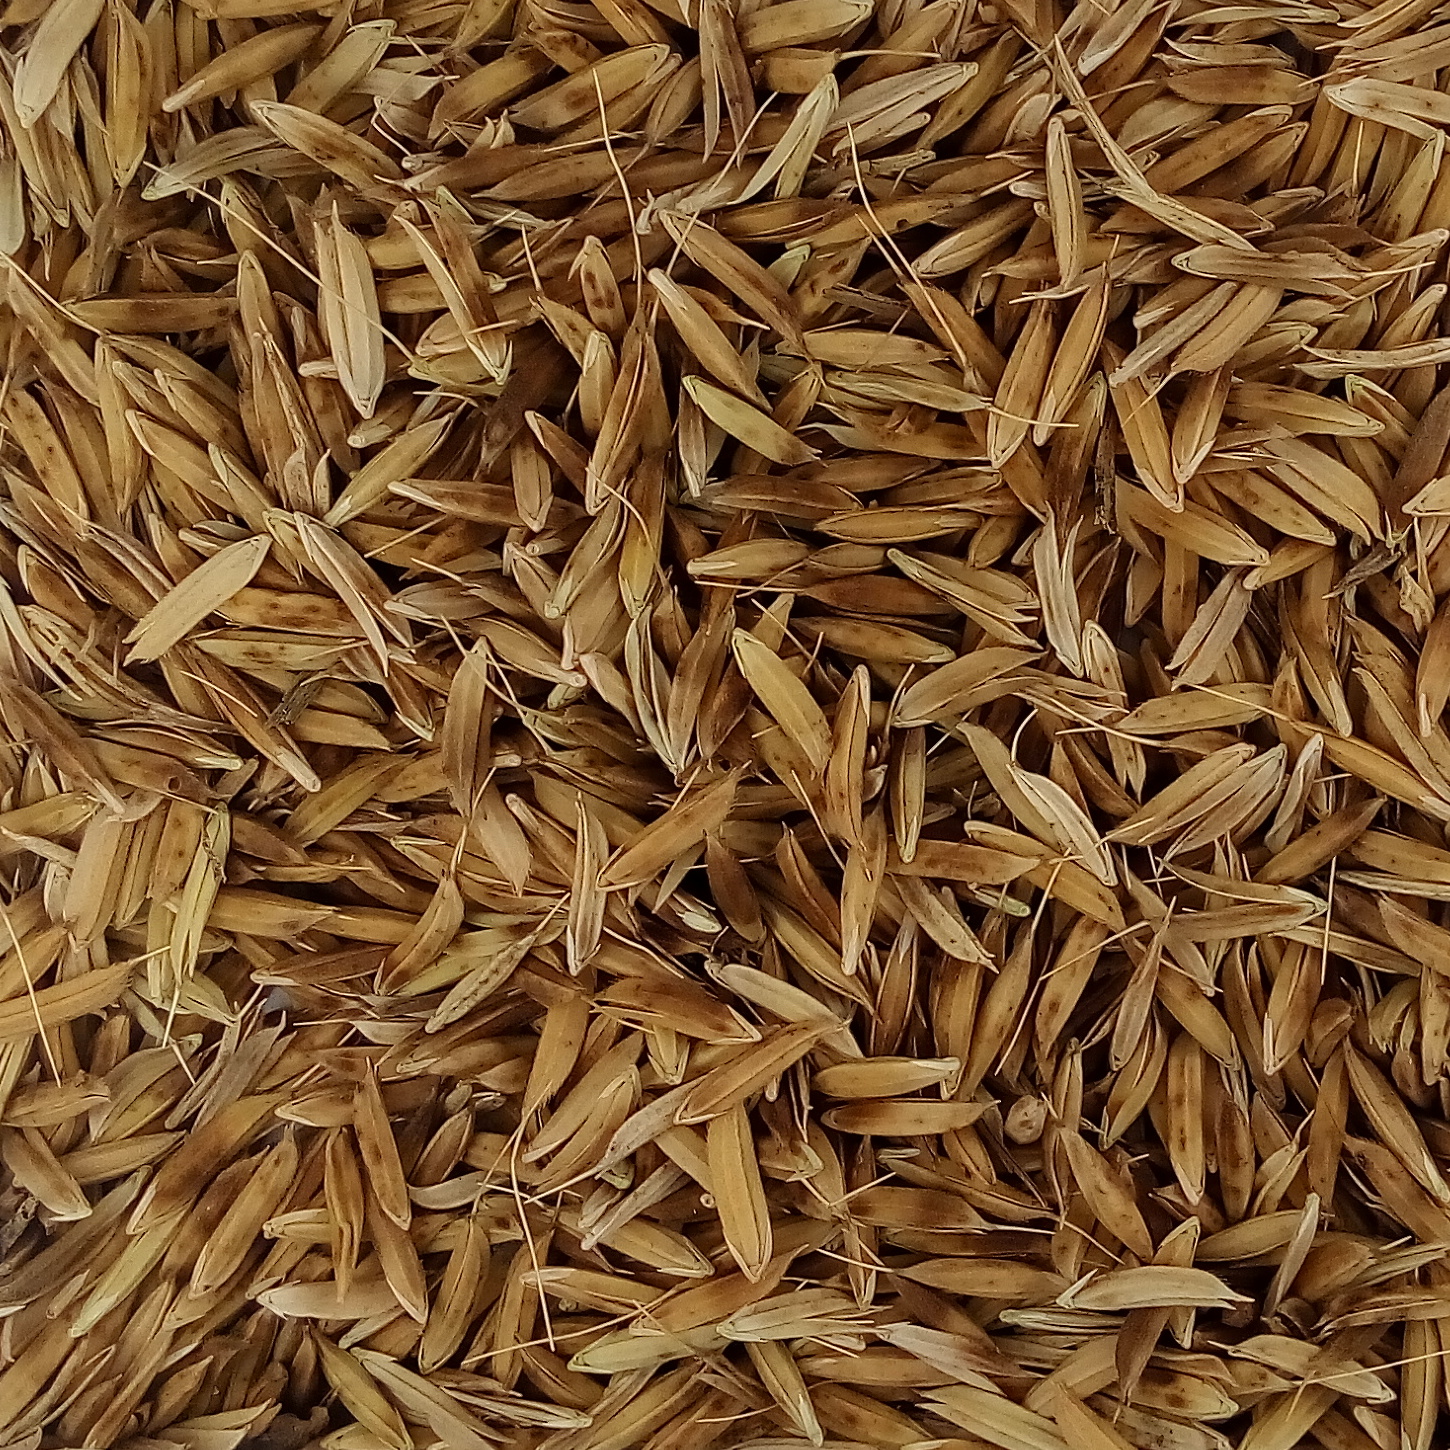
Rice seed variety: DHBT_3